Mean radiant temperature

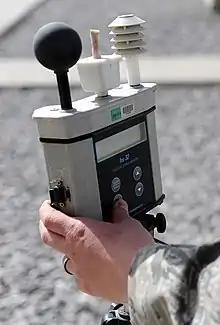
A handheld wet-bulb globe temperature meter, including a black-globe thermometer (left)

The MRT can be estimated using a black-globe thermometer. The black-globe thermometer consists of a black globe in the center of which is placed a temperature sensor such as the bulb of a mercury thermometer, a thermocouple or a resistance probe. The globe can in theory have any diameter but as the formulae used in the calculation of the mean radiant temperature depend on the diameter of the globe, a diameter of , specified for use with these formulae, is generally recommended. The smaller the diameter of the globe, the greater the effect of the air temperature and air velocity, thus causing a reduction in the accuracy of the measurement of the mean radiant temperature. So that the external surface of the globe absorbs the radiation from the walls of the enclosure, the surface of the globe shall be darkened, either by the means of an electro-chemical coating or, more generally, by means of a layer of matte black paint.